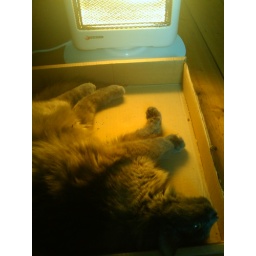
Hot cat in box